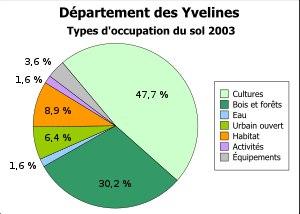
Le département des Yvelines est un département français, appartenant à la grande couronne de la région Île-de-France. Créé le 1ᵉʳ janvier 1968 en application de la loi du 10 juillet 1964, c'est le plus étendu des départements issus du démembrement de l'ancienne Seine-et-Oise et le huitième département français par la population. L'Insee et la Poste lui attribuent le code 78 repris de l'ancienne Seine-et-Oise. Son conseil départemental est présidé par Pierre Bédier. Ses habitants sont appelés les Yvelinois.